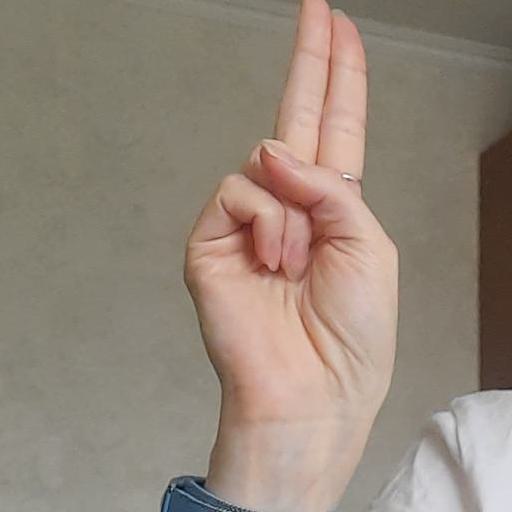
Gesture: two_up